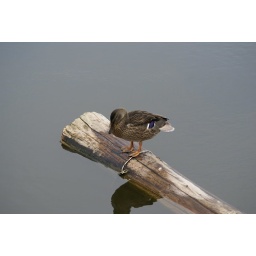
duck on a log in lake aquataine